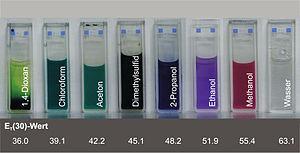
Le colorant de Reichardt est un colorant organique appartenant à la classe des bétaïnes azomérocyanine. Ce colorant est remarquable pour ses propriétés solvatochromiques, c'est-à-dire qu'il change de couleur en fonction du solvant dans lequel il est dissous. Il est l'une des substances dont les propriétés solvatochromiques sont les plus importantes déjà observées, avec des couleurs variant sur l'ensemble du spectre visible. Par conséquent, cela donne une très bonne démonstration de cette propriété.